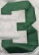
Number: 3